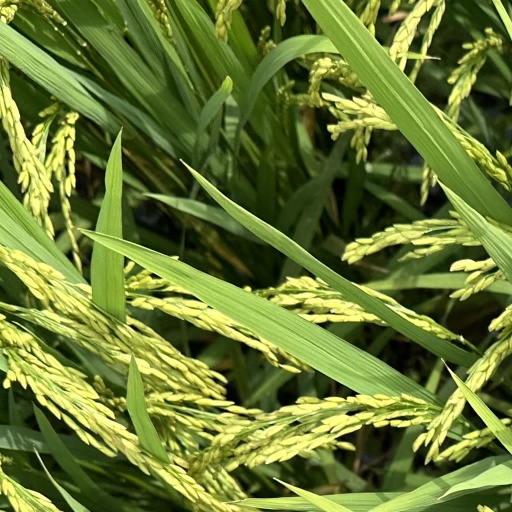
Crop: rice